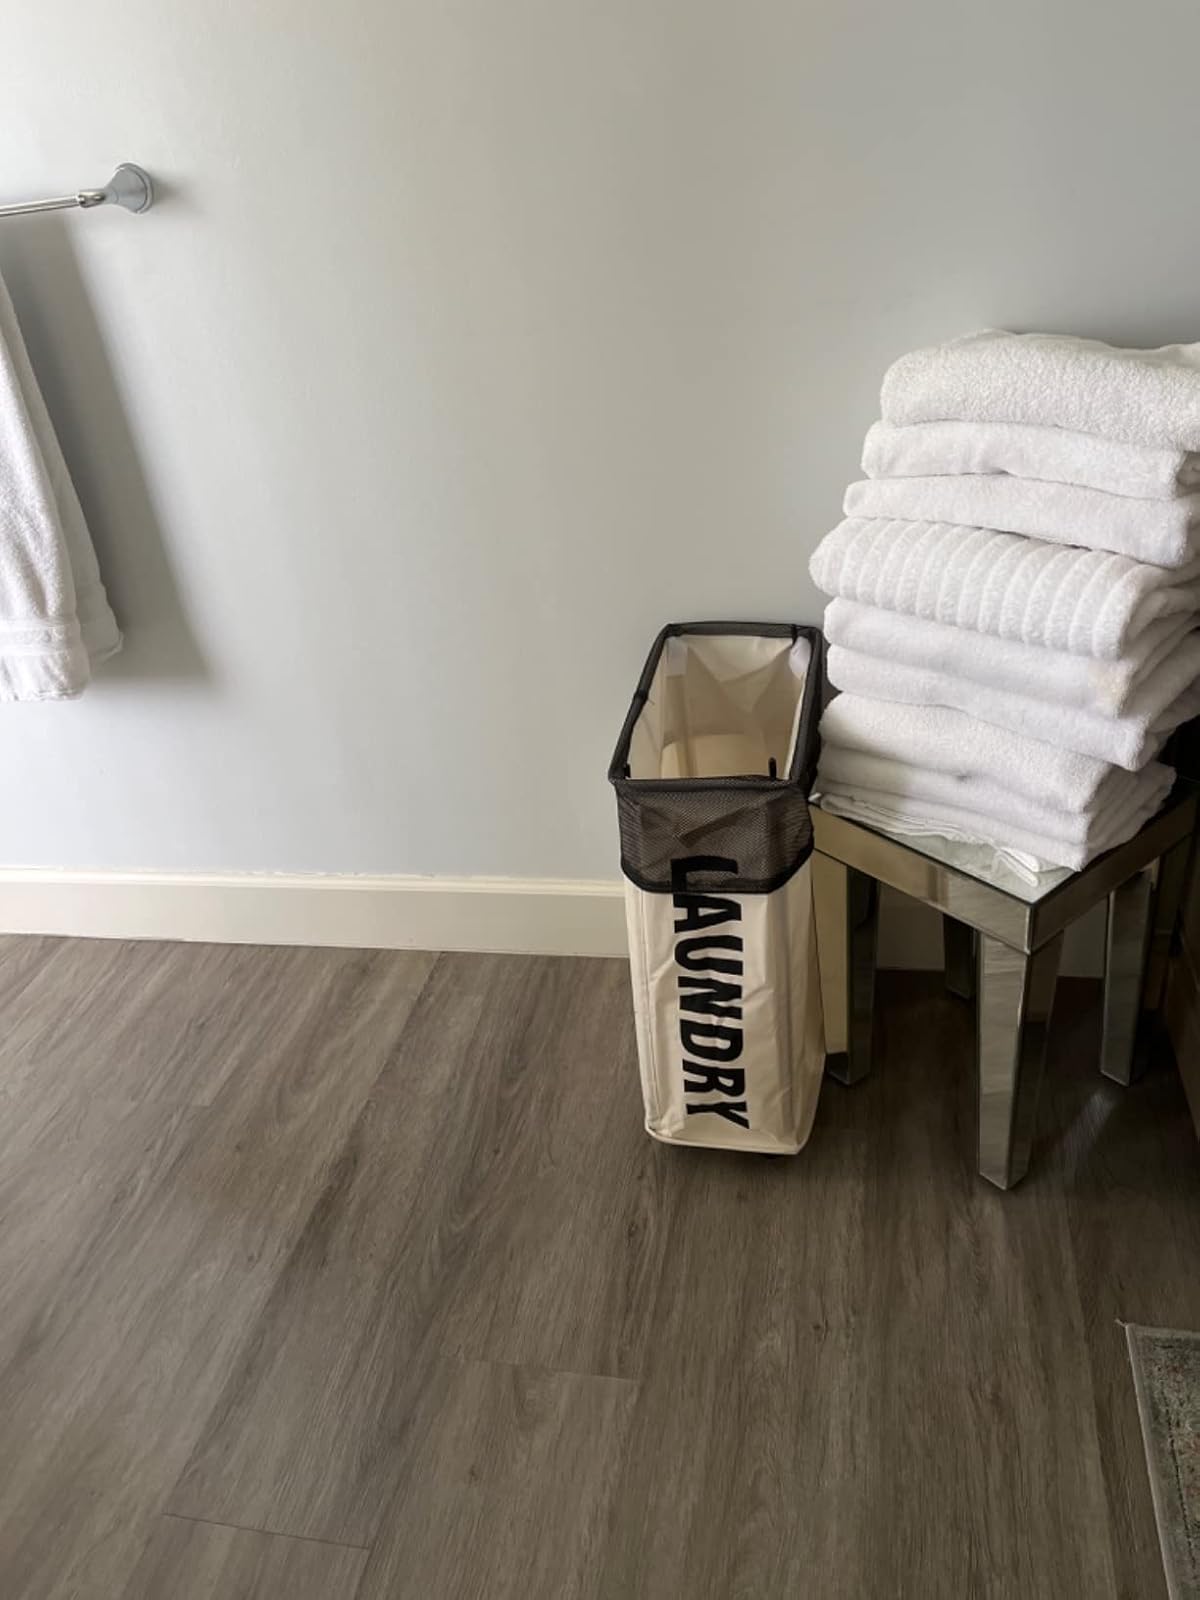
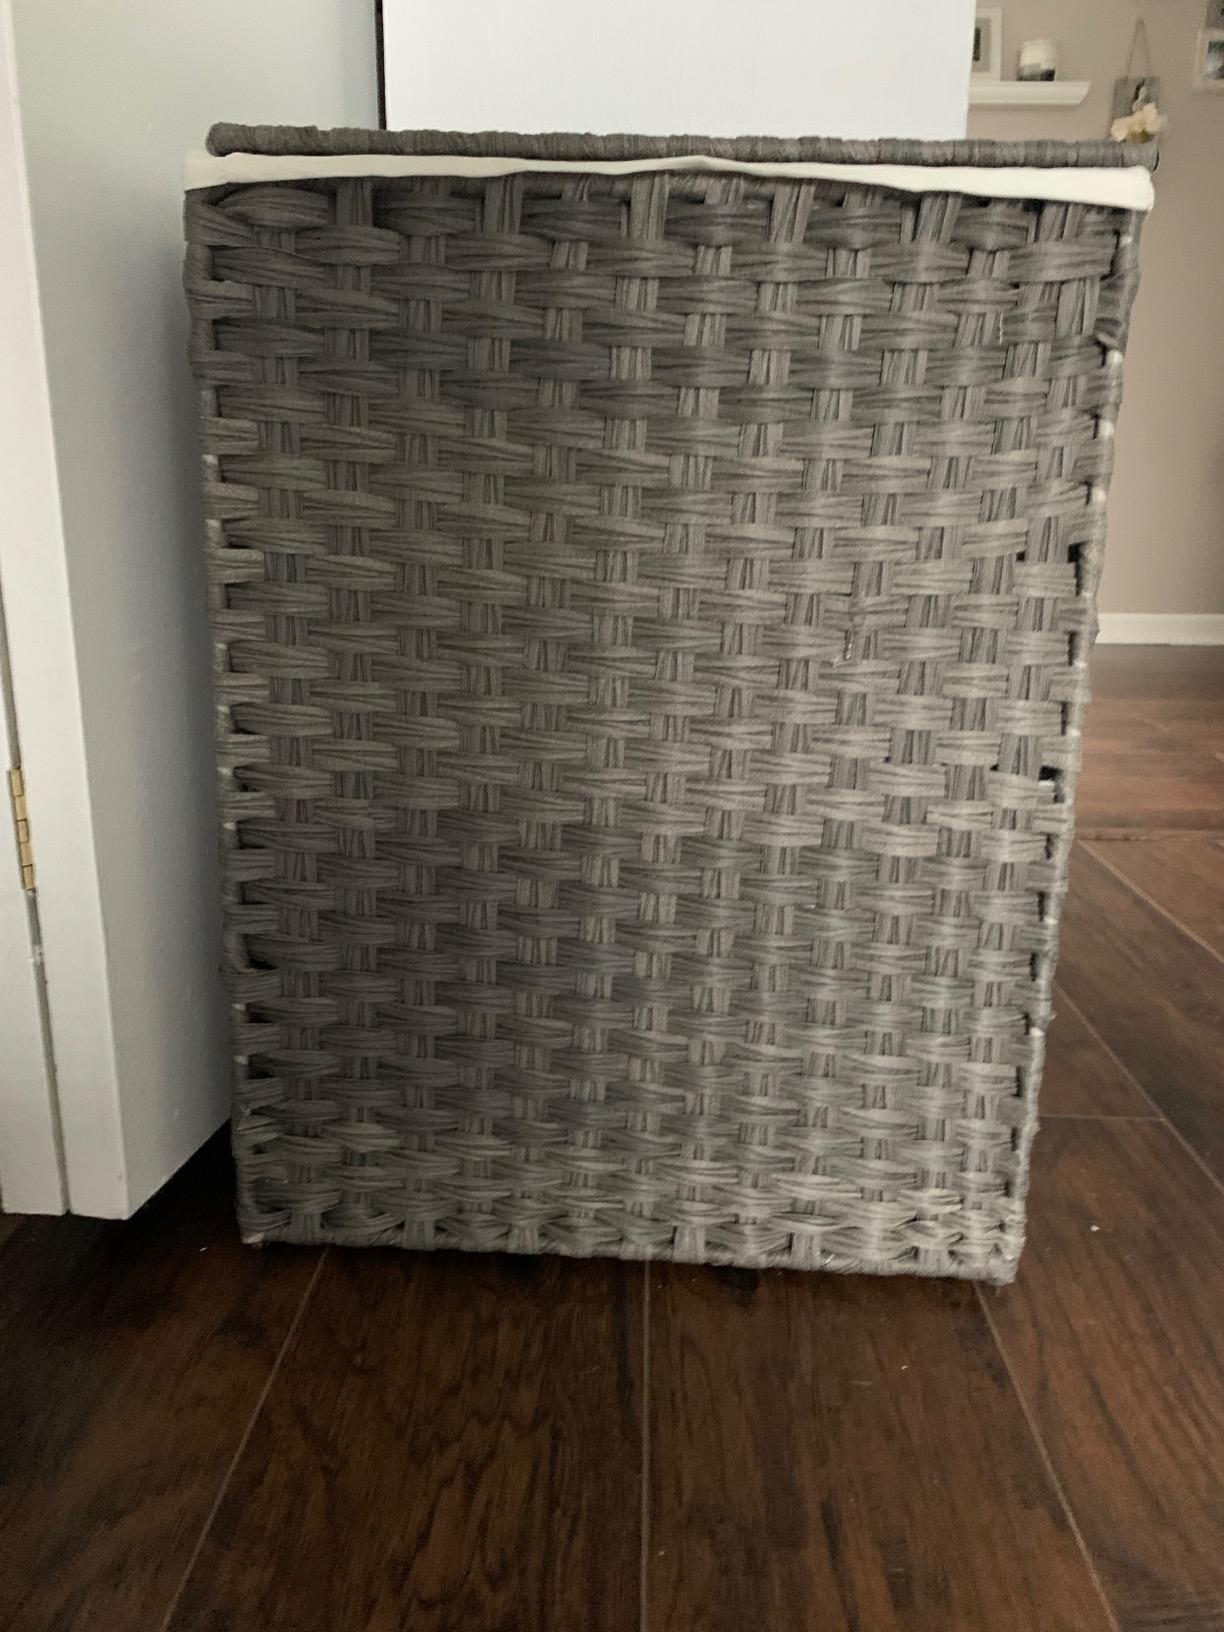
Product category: items_hamper
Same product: no